Describe the emotion expressed in this image:  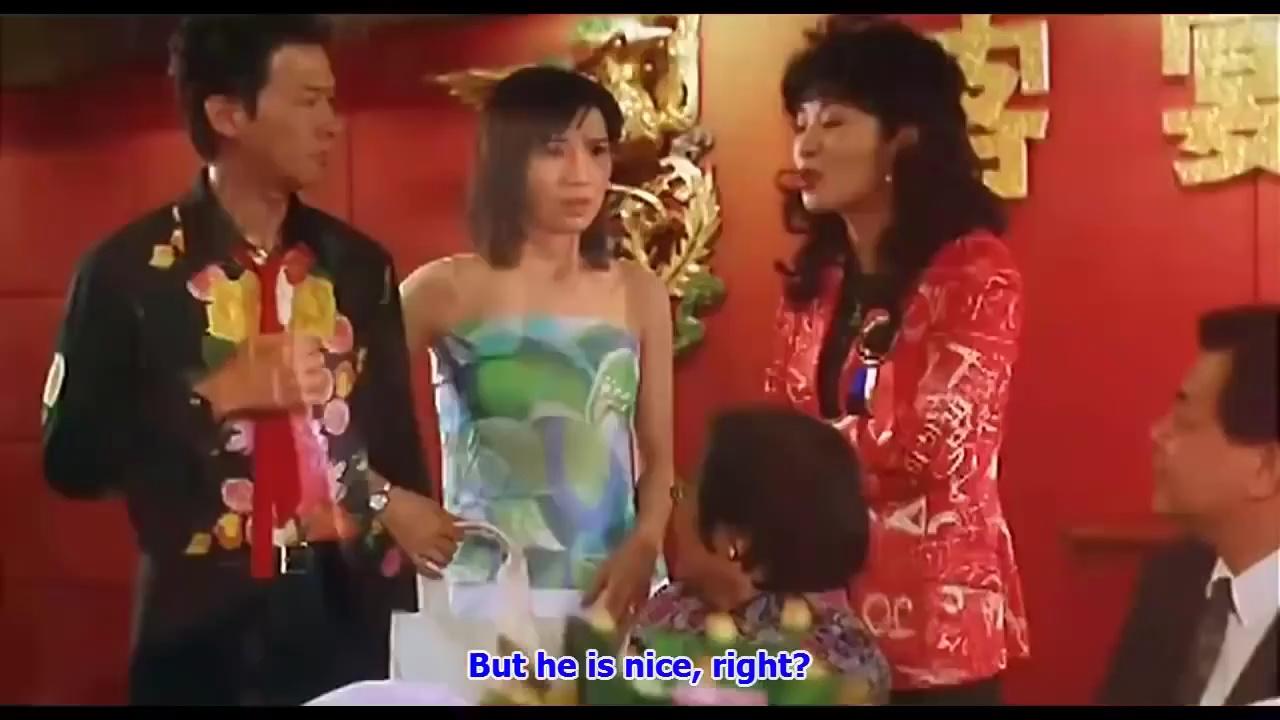
This person displays Pain, valence and arousal with low intensity.